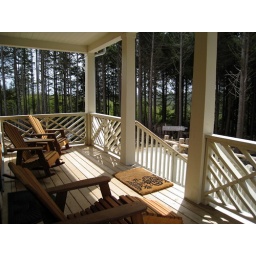
Porch view looking toward forest with beach path sign in background